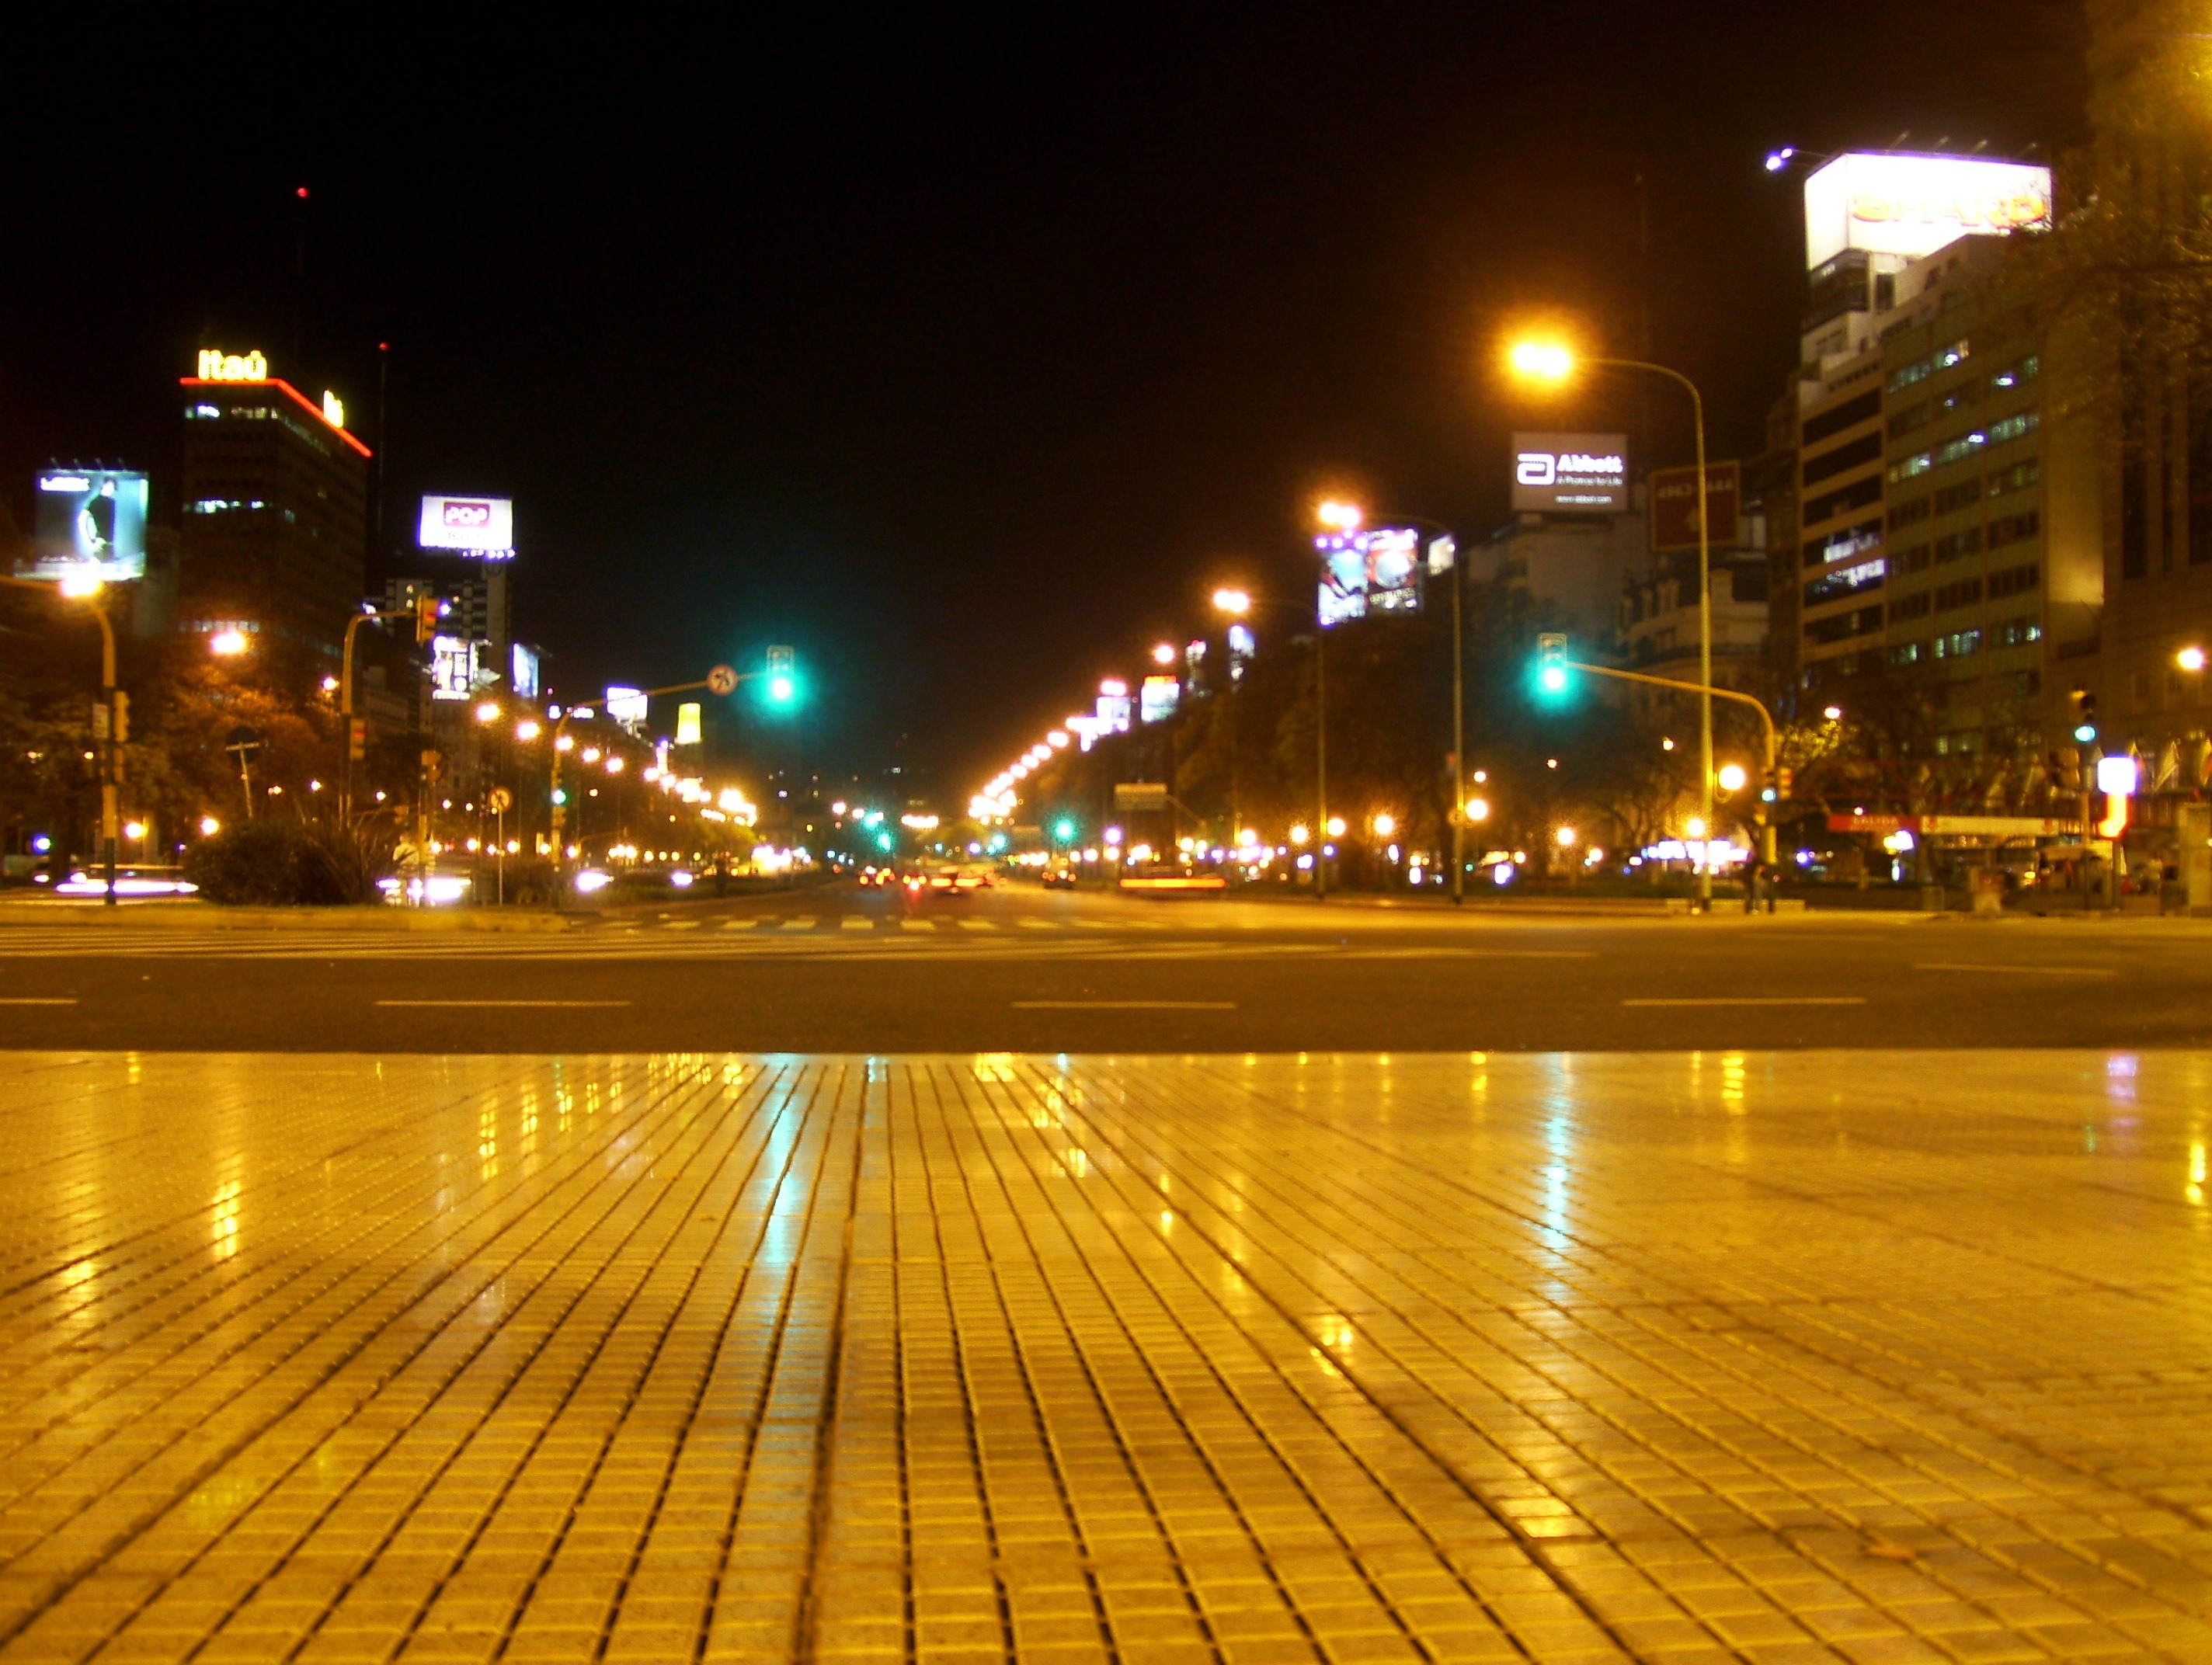
light, architecture, skyline, night, building, city, skyscraper, urban, cityscape, downtown, dusk, evening, reflection, tower, scenic, scenery, landmark, street light, metropolitan, lighting, buildings, argentina, metropolis, buenos, aires, human settlement, metropolitan area